The Weeknd

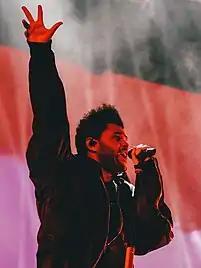
Tesfaye performing in Hong Kong in November 2018

In September 2016, Tesfaye announced that his third studio album, "Starboy", would be released on November 25, and included collaborations with now-disbanded French electronic music duo Daft Punk. He released the album's title track, which featured the duo on September 21. The song debuted at number 40 on the "Billboard" Hot 100, and peaked at number one, making it Tesfaye's third number-one single. As of March 2023, the song is certified Diamond by the RIAA. Their second collaboration, "I Feel It Coming" was released on November 24. The single peaked at number four on the "Billboard" Hot 100. On October 1, Tesfaye made a second appearance on "Saturday Night Live" as the musical guest alongside actress Margot Robbie. During the show, he performed "Starboy" and "False Alarm". On November 23, he released the short film "M A N I A". Directed by Grant Singer, it featured excerpts from the album, including snippets from "All I Know" featuring Future, "Sidewalks" featuring Kendrick Lamar, "Secrets" and "Die for You". Upon release, the album debuted at number one on the U.S. "Billboard" 200 with 348,000 units, making it Tesfaye's second consecutive number-one album. As of January 2019, the album is certified triple platinum by the RIAA. The album won Best Urban Contemporary Album at the 60th Annual Grammy Awards, making it Tesfaye's second win in the category.